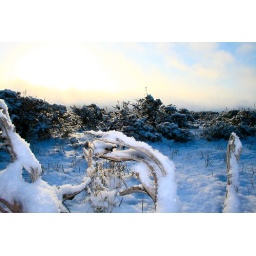
After a brief, but intense, springtime snowstorm in western Wyoming, blue sky peeks through in the western sky.